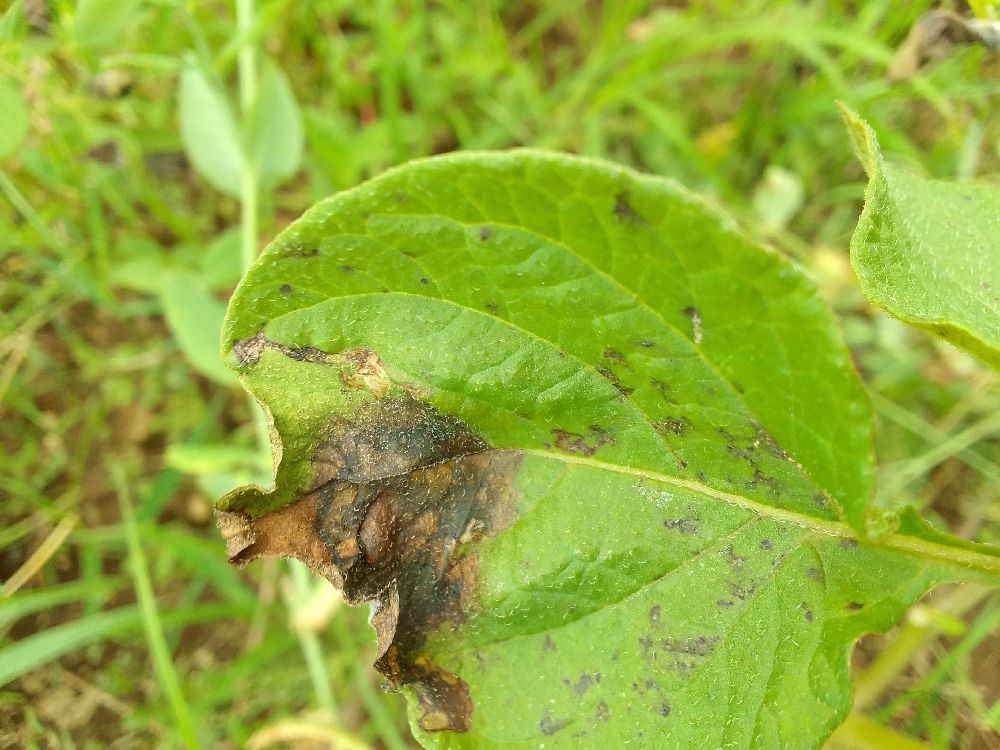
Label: Late blight